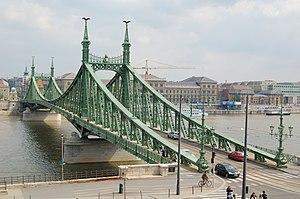
Cette liste de ponts de Hongrie présente les ponts remarquables de Hongrie, tant par leurs caractéristiques dimensionnelles, que par leur intérêt architectural ou historique.